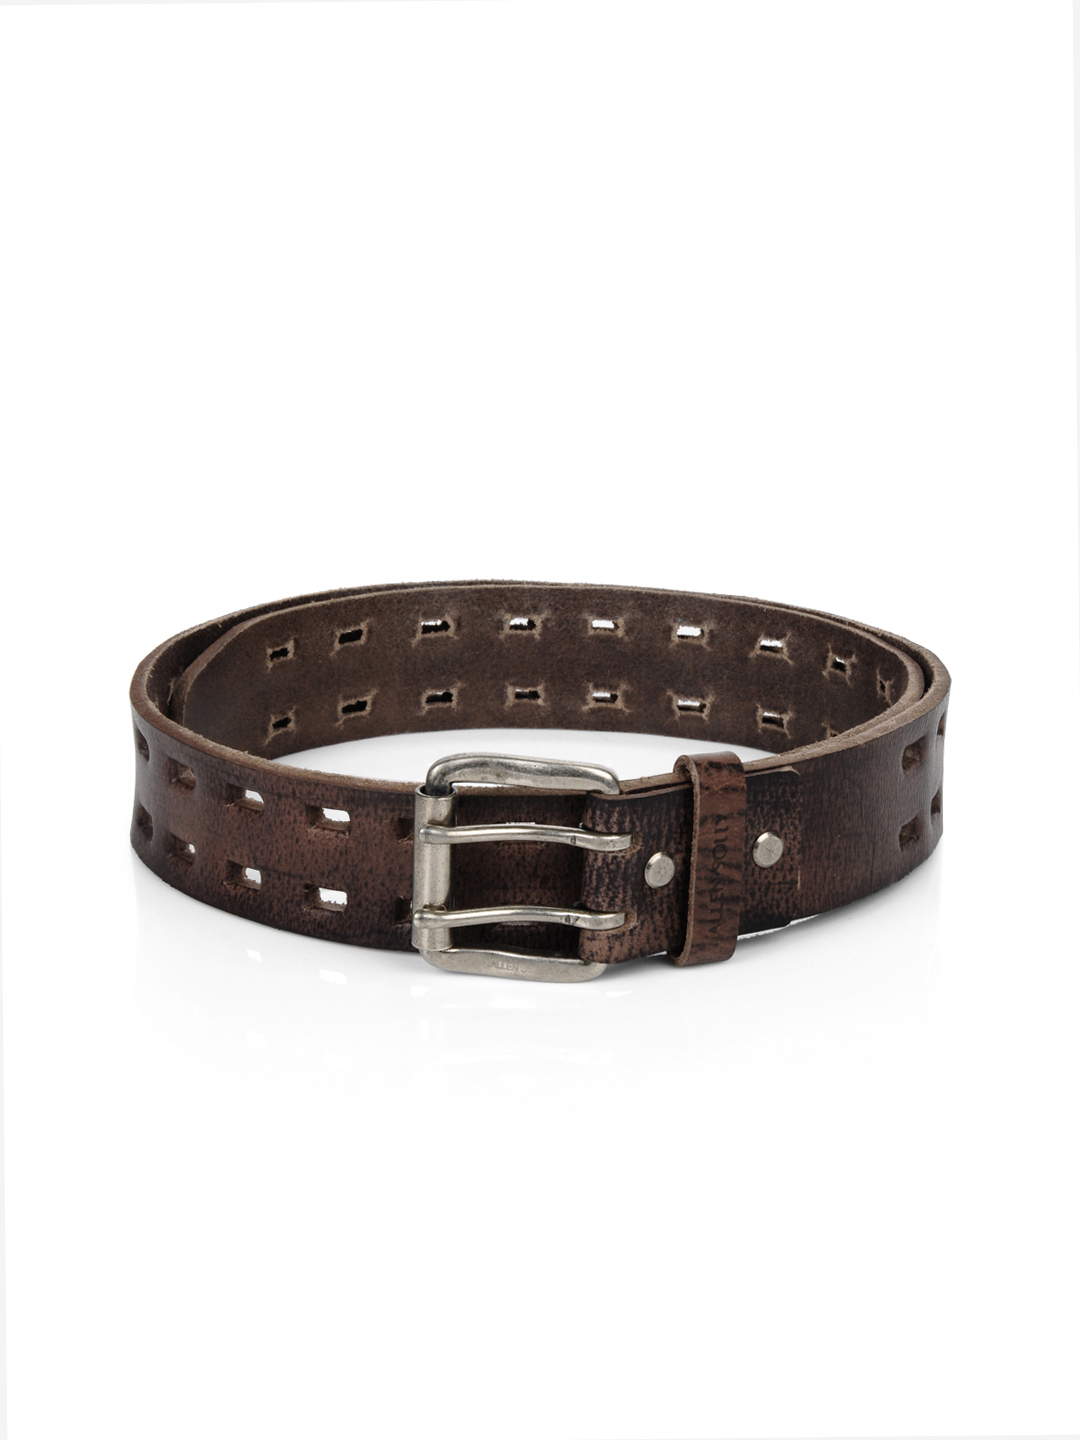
Allen Solly Men Leather Brown Belt
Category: Accessories / Belts / Belts
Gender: Men
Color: Brown
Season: Summer 2012
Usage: Casual